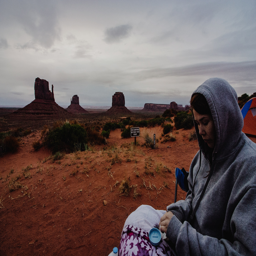
morning coffee outside the tent .